Natsu Dragneel

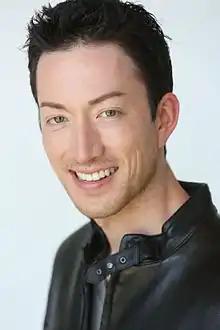
An image with Natsu's English voice actor

Regarding the anime adaptation of the series, Mashima commented that his favorite part is seeing Natsu and Happy move around, characterizing them as "fun". Mashima stated that he loves Natsu's voice from the anime. When the "Fairy Tail" anime started being released in North America, Mashima was concerned about actor Todd Haberkorn's voice since Natsu, the character he plays, often yelled across the story. Haberkorn mentioned that one of his favorite aspects of voicing Natsu was leaving the recording studio without a voice. Tetsuya Kakihara, Natsu's Japanese voice actor, said that while he had not initially wanted to voice Natsu and had instead hoped to voice the character Gray Fullbuster, he had come to love playing Natsu and thought he was meant to voice him. He further mentioned that Natsu is his favorite character and considered him "fantastic". He also described Natsu's character as difficult because he has exceptional gifts compared to his friends. Kakihara stated that each scene in which he voiced Natsu remained in his mind, adding that he regarded Happy as his own partner since he is Natsu's companion.